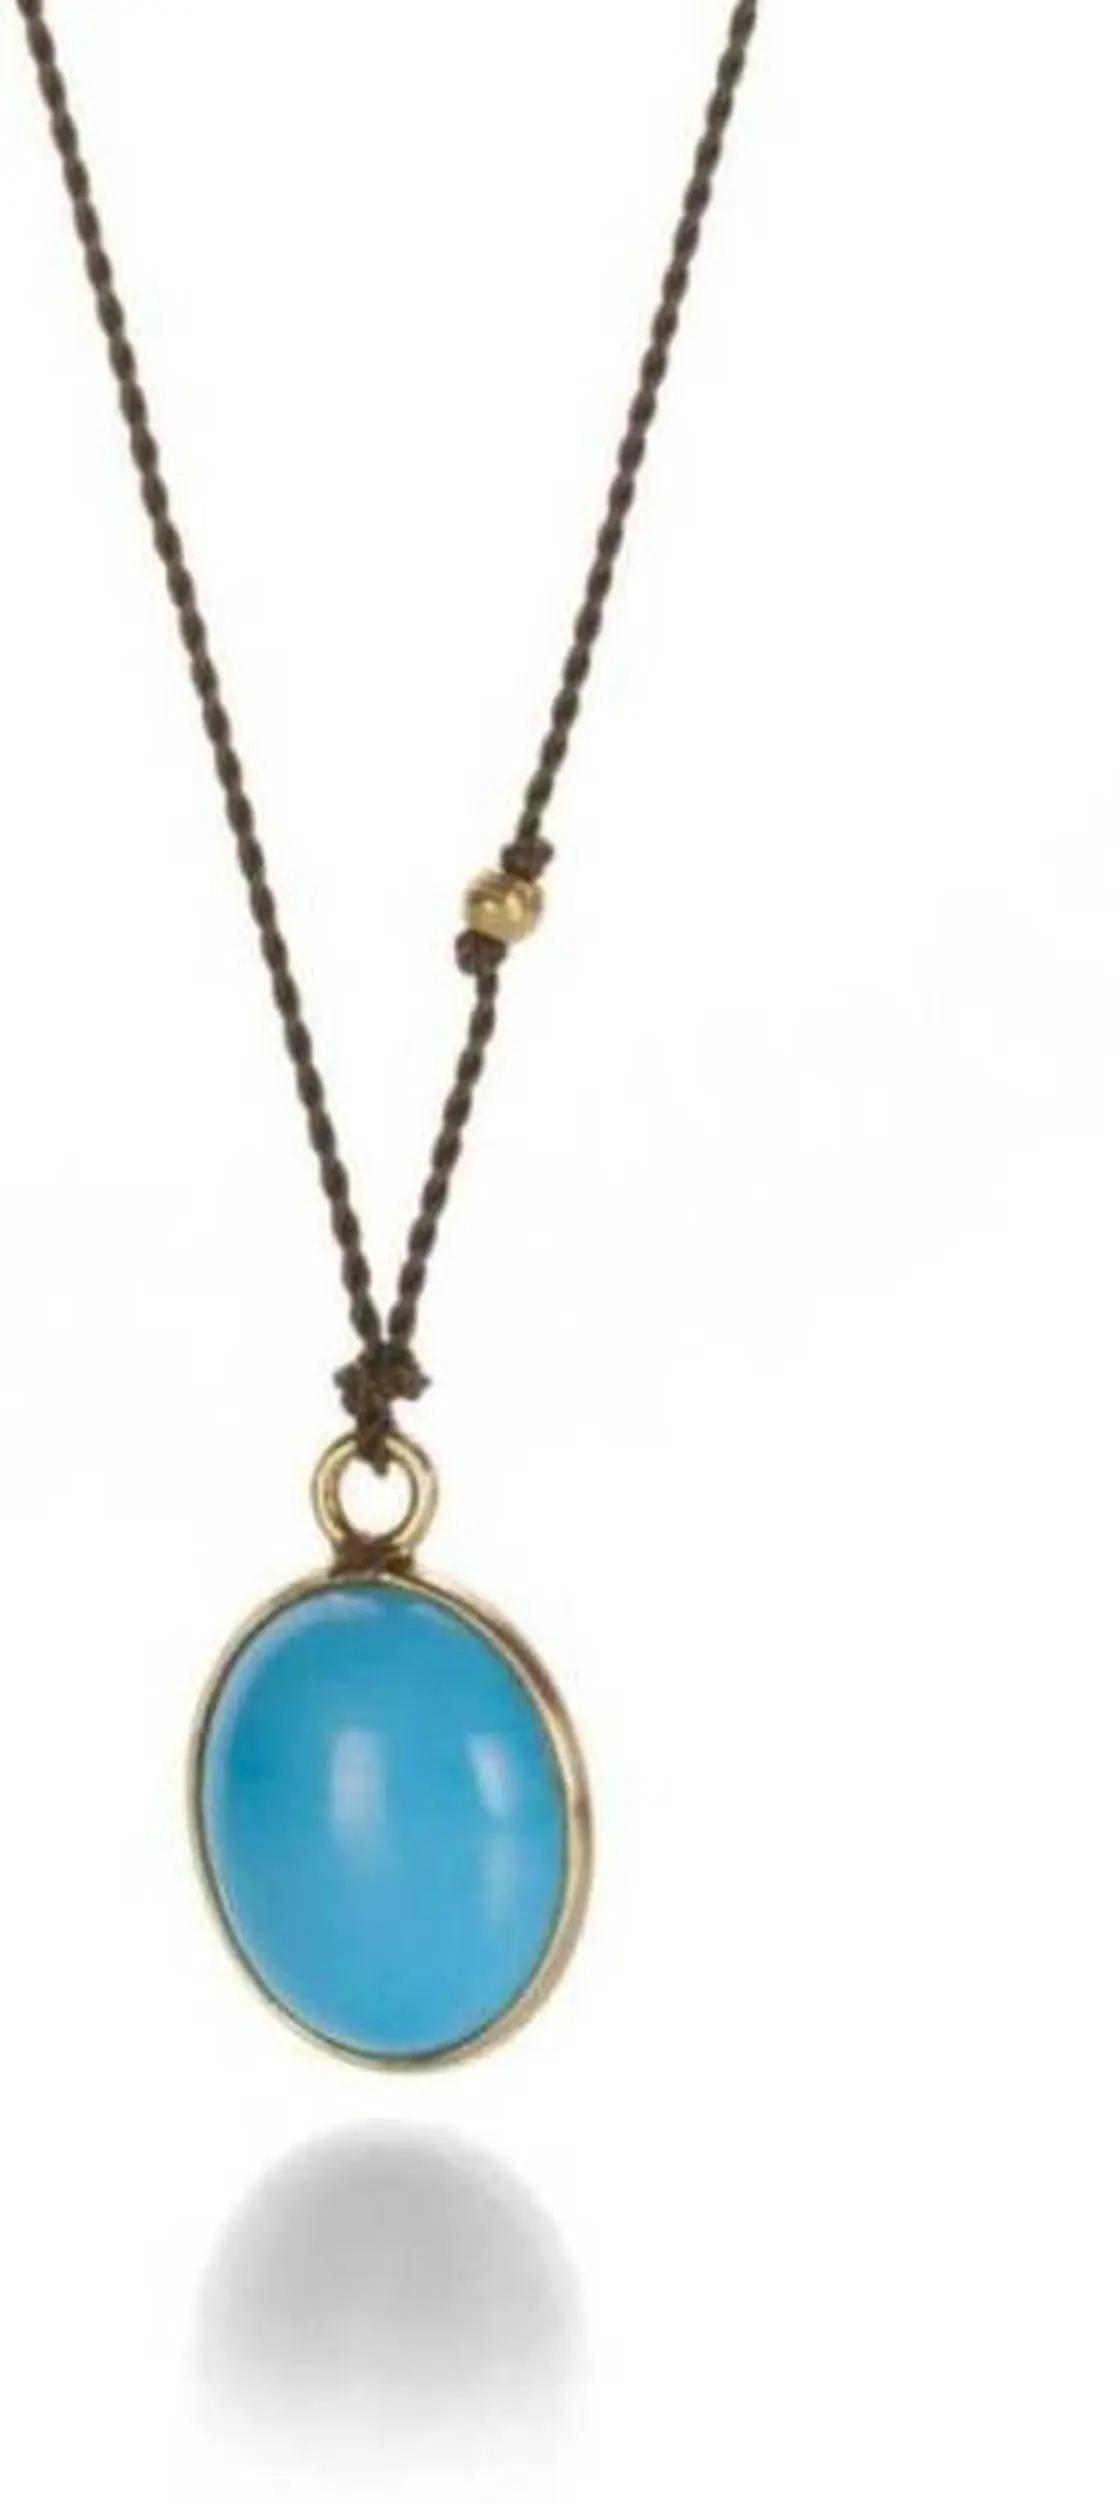
Chopra Gems Gold Plated Stone Pendant With Chain Blue (Men and Women) (pendant-150)
Type: Necklaces & Pendants
Brand: Chopra Gems & Jewellery
Price: Rs. 705
Chopra Gems Gold Plated Stone Pendant With Chain Blue (Men and Women) (pendant-150)
Features: Material - stone,Color blue,Chain included
Included: Pendant